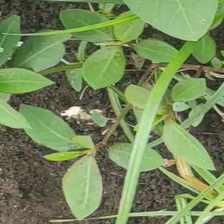
Weed species: Moti_dudhi(Euphorbia_geneculata_L)